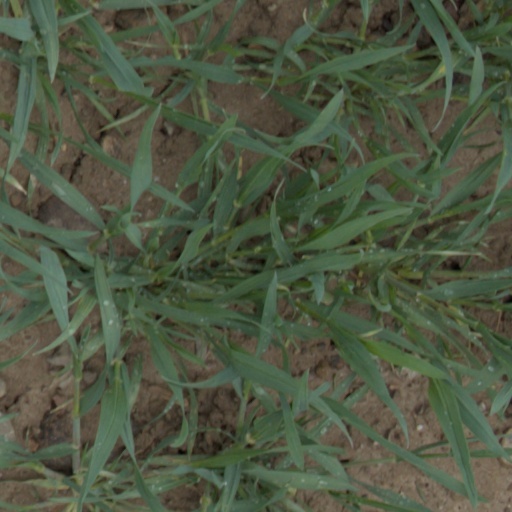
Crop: wheat